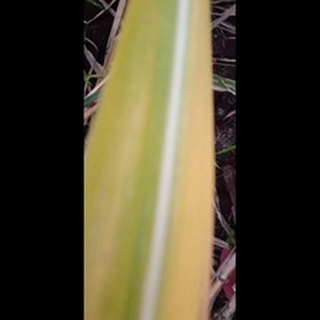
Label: sugarcane_yellow_leaf_disease